Johnny Weissmuller

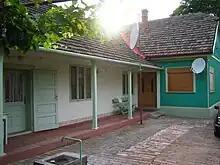
Weißmüller homestead, Freidorf

Three years later they relocated to Chicago to be with his mother's parents. His parents rented a single level in a shared house where he lived during his childhood. At age nine, Weissmüller contracted polio. His doctor recommended swimming to help his recovery from the disease. Fullerton Beach on Lake Michigan is where Johnny's love for swimming took off, having his first swimming lessons there. He excelled immediately and began entering and winning every race he could. Johnny's father deserted the family when Johnny was in the eighth grade. He left school to begin working in order to support his mother and younger brother.